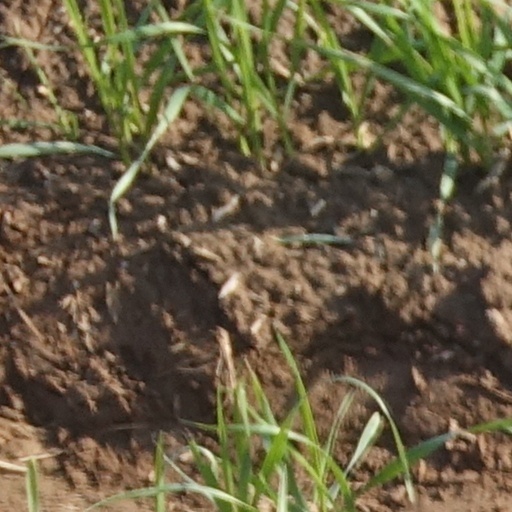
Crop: wheat